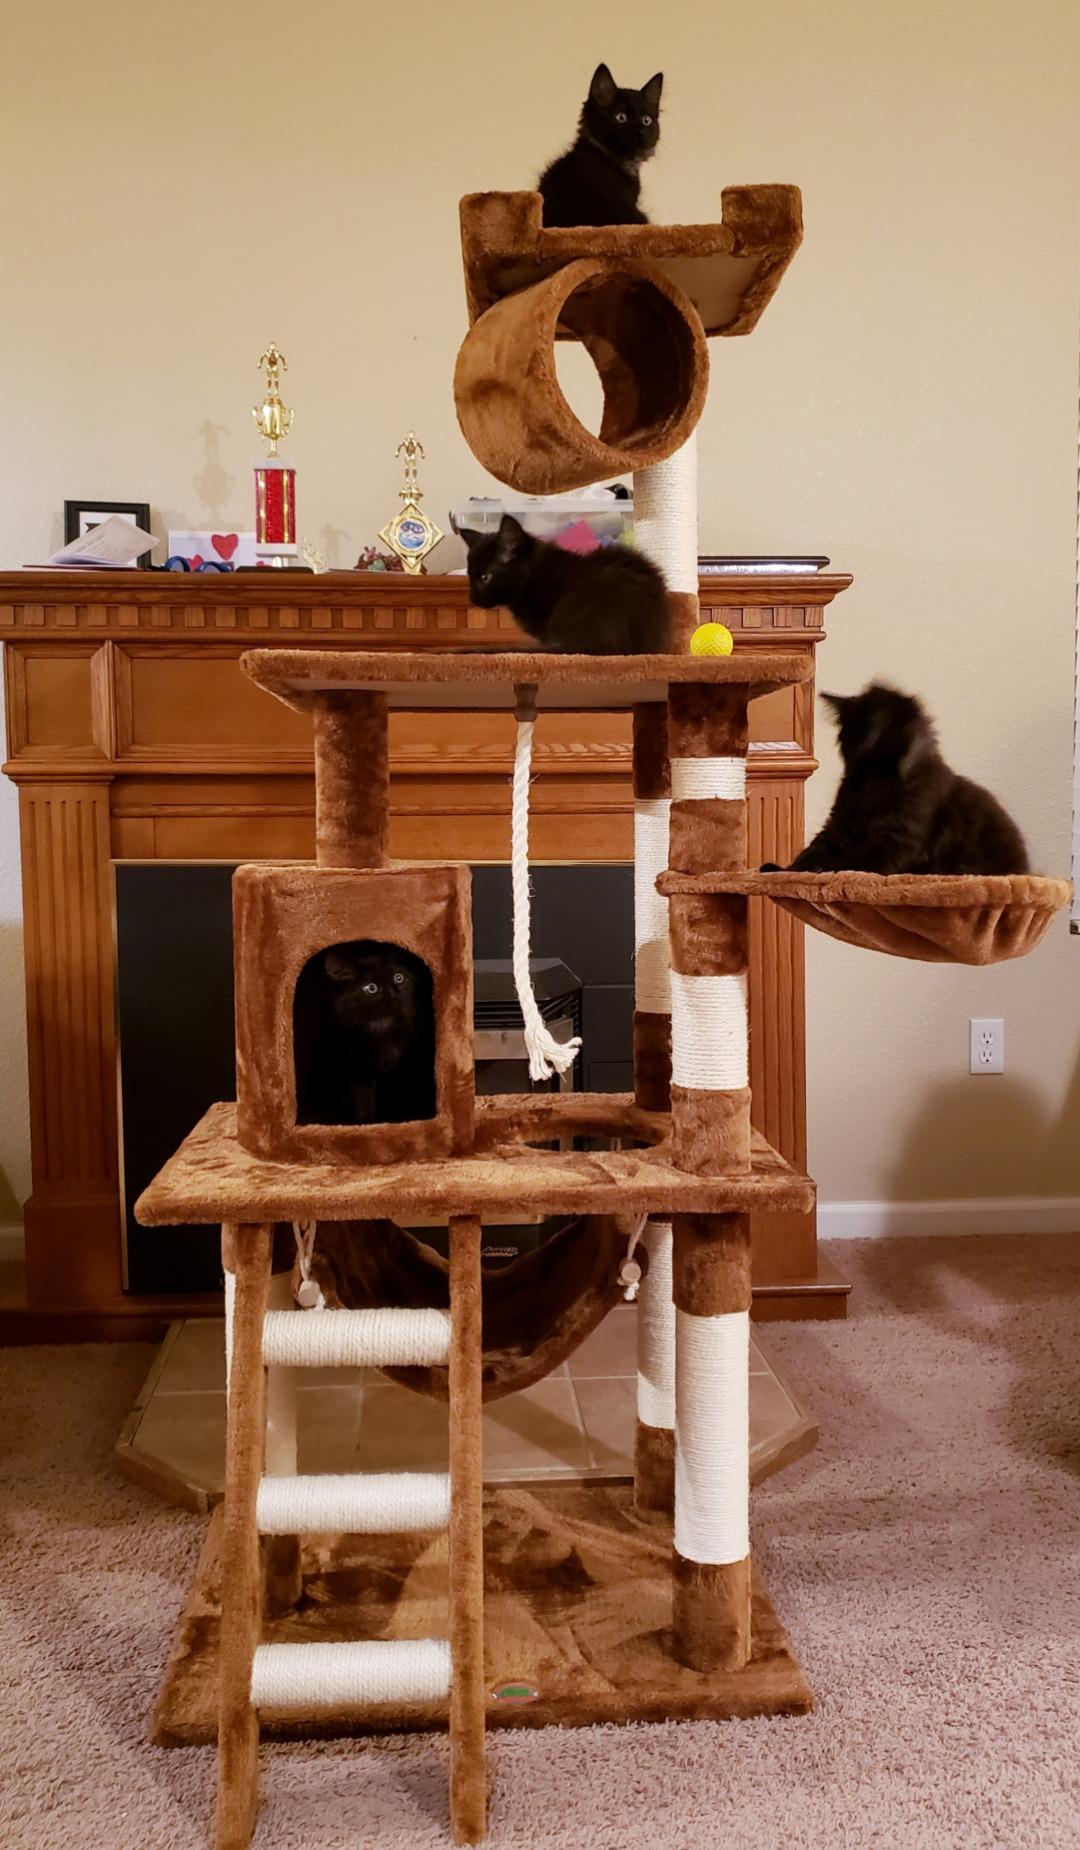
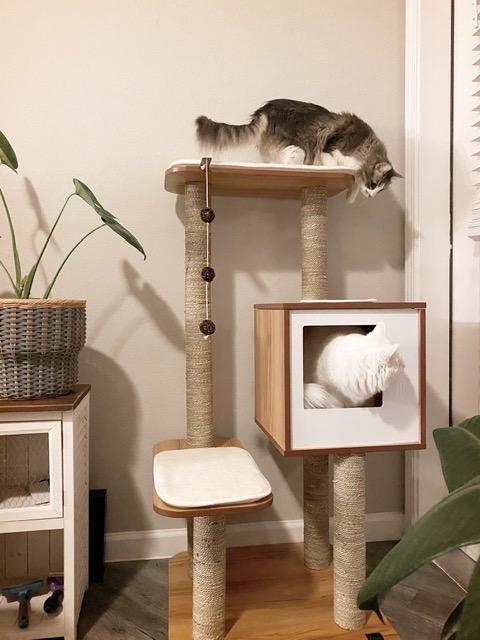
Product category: items_cat tree
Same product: no